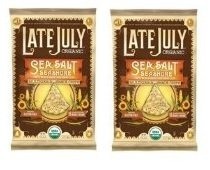
Item Name: LATE JULY CHIP MLTIGRN SSLT ORG, 16 OZ
Value: 16.0
Unit: Fl Oz

Price: 8.265